Tricorner Knob

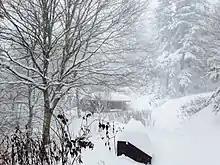
Snow cover at the Tricorner Knob Shelter

Tricorner Knob is a mountain in the Great Smoky Mountains, located in the southeastern United States. It has an elevation of 6,120 feet (1,865 m), with 160 feet (48 m) of clean prominence. The Appalachian and Balsam Mountain trails intersect near the mountain's summit, making Tricorner Knob the great crossroads of the eastern Smokies.